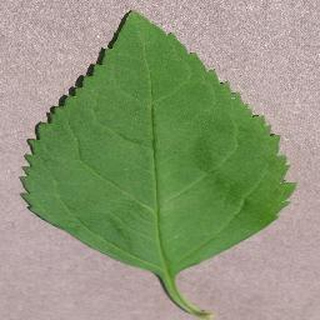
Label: healthy_cherry